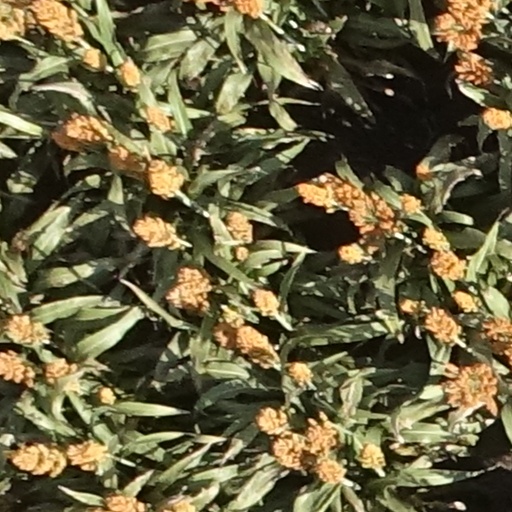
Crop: sorghum